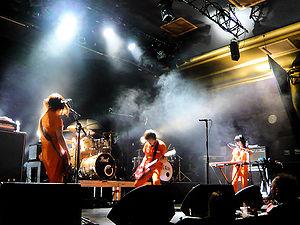
Polysics, stylisé POLYSICS, est un groupe de rock japonais, originaire de Tokyo. Formé en 1997, le groupe mélange new wave, synthpop et rock japonais.